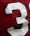
Number: 3